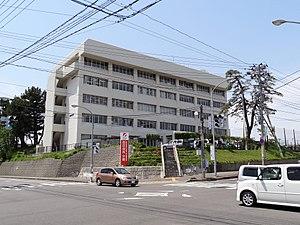
Nishi est l'un des 8 arrondissements de la ville de Niigata au Japon. Il est situé au nord-ouest de la ville, au bord de la mer du Japon.